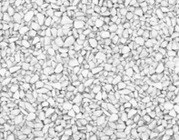
Surface type: gravel